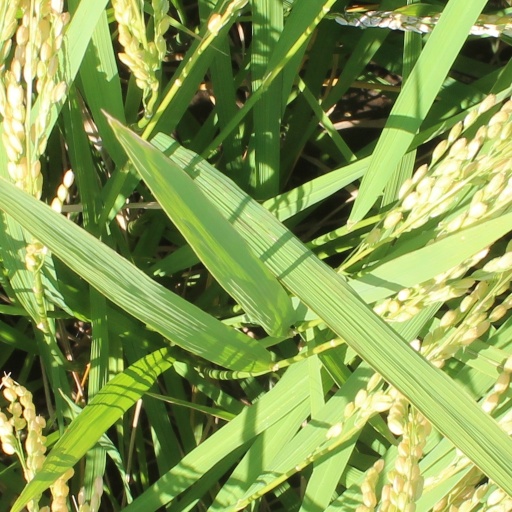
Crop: rice